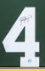
Number: 4